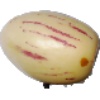
Label: pepino